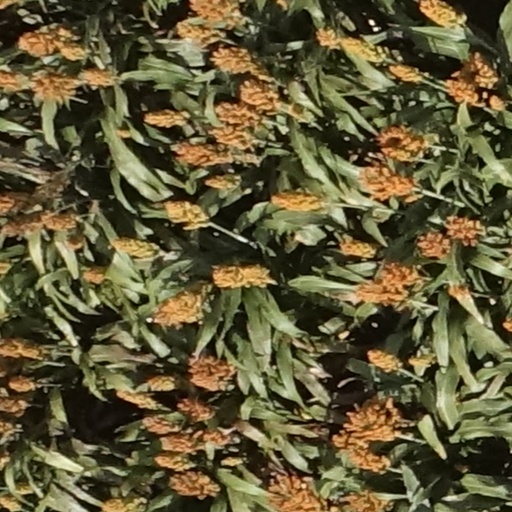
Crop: sorghum